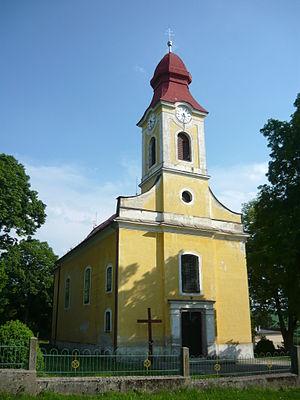
Église à Krásno (district de Partizánske, Slovaquie).Русский: Церковь в Красно (район Партизанске, Словакия).Slovenčina: Kostol v Krásne (okres Partizánske, Slovensko).
Krásno est un village de Slovaquie situé dans la région de Trenčín.